Fort Lee (military base)

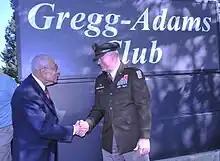
Retired Lt. Gen. Arthur J. Gregg, namesake of the renamed Gregg-Adams Club, being congratulated by Maj. Gen. Mark T. Simerly in April 2023

In 2005, the Base Realignment and Closure (BRAC) law was passed by Congress. One of BRAC's requirements was the relocation of the United States Army Ordnance Corps headquarters, the United States Army Ordnance Munitions and Electronic Maintenance School (OMMS) from Aberdeen Proving Ground, the United States Army Ordnance Munitions and Electronic Maintenance School (OMEMS) from Redstone Arsenal, Alabama, and the Ordnance Museum to Fort Lee by September 2011. The transfer of artifacts from Aberdeen to Fort Lee began in August 2009, with the former museum now designated the U.S. Army Ordnance Training and Heritage Center at Fort Lee. Also, the headquarters of the U.S. Army Transportation Center and School from Fort Eustis was brought to the installation.